TI-83 series

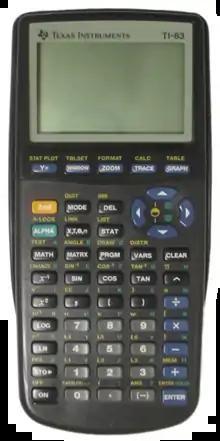
TI-83, original design - black

The TI-83 series is a series of graphing calculators manufactured by Texas Instruments.